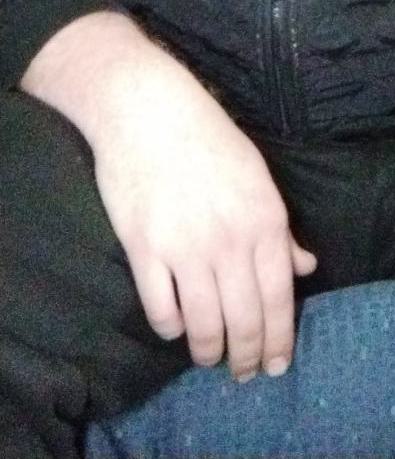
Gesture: no_gesture